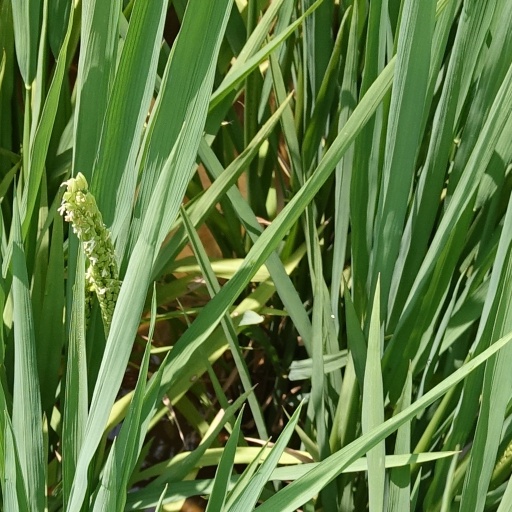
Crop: rice